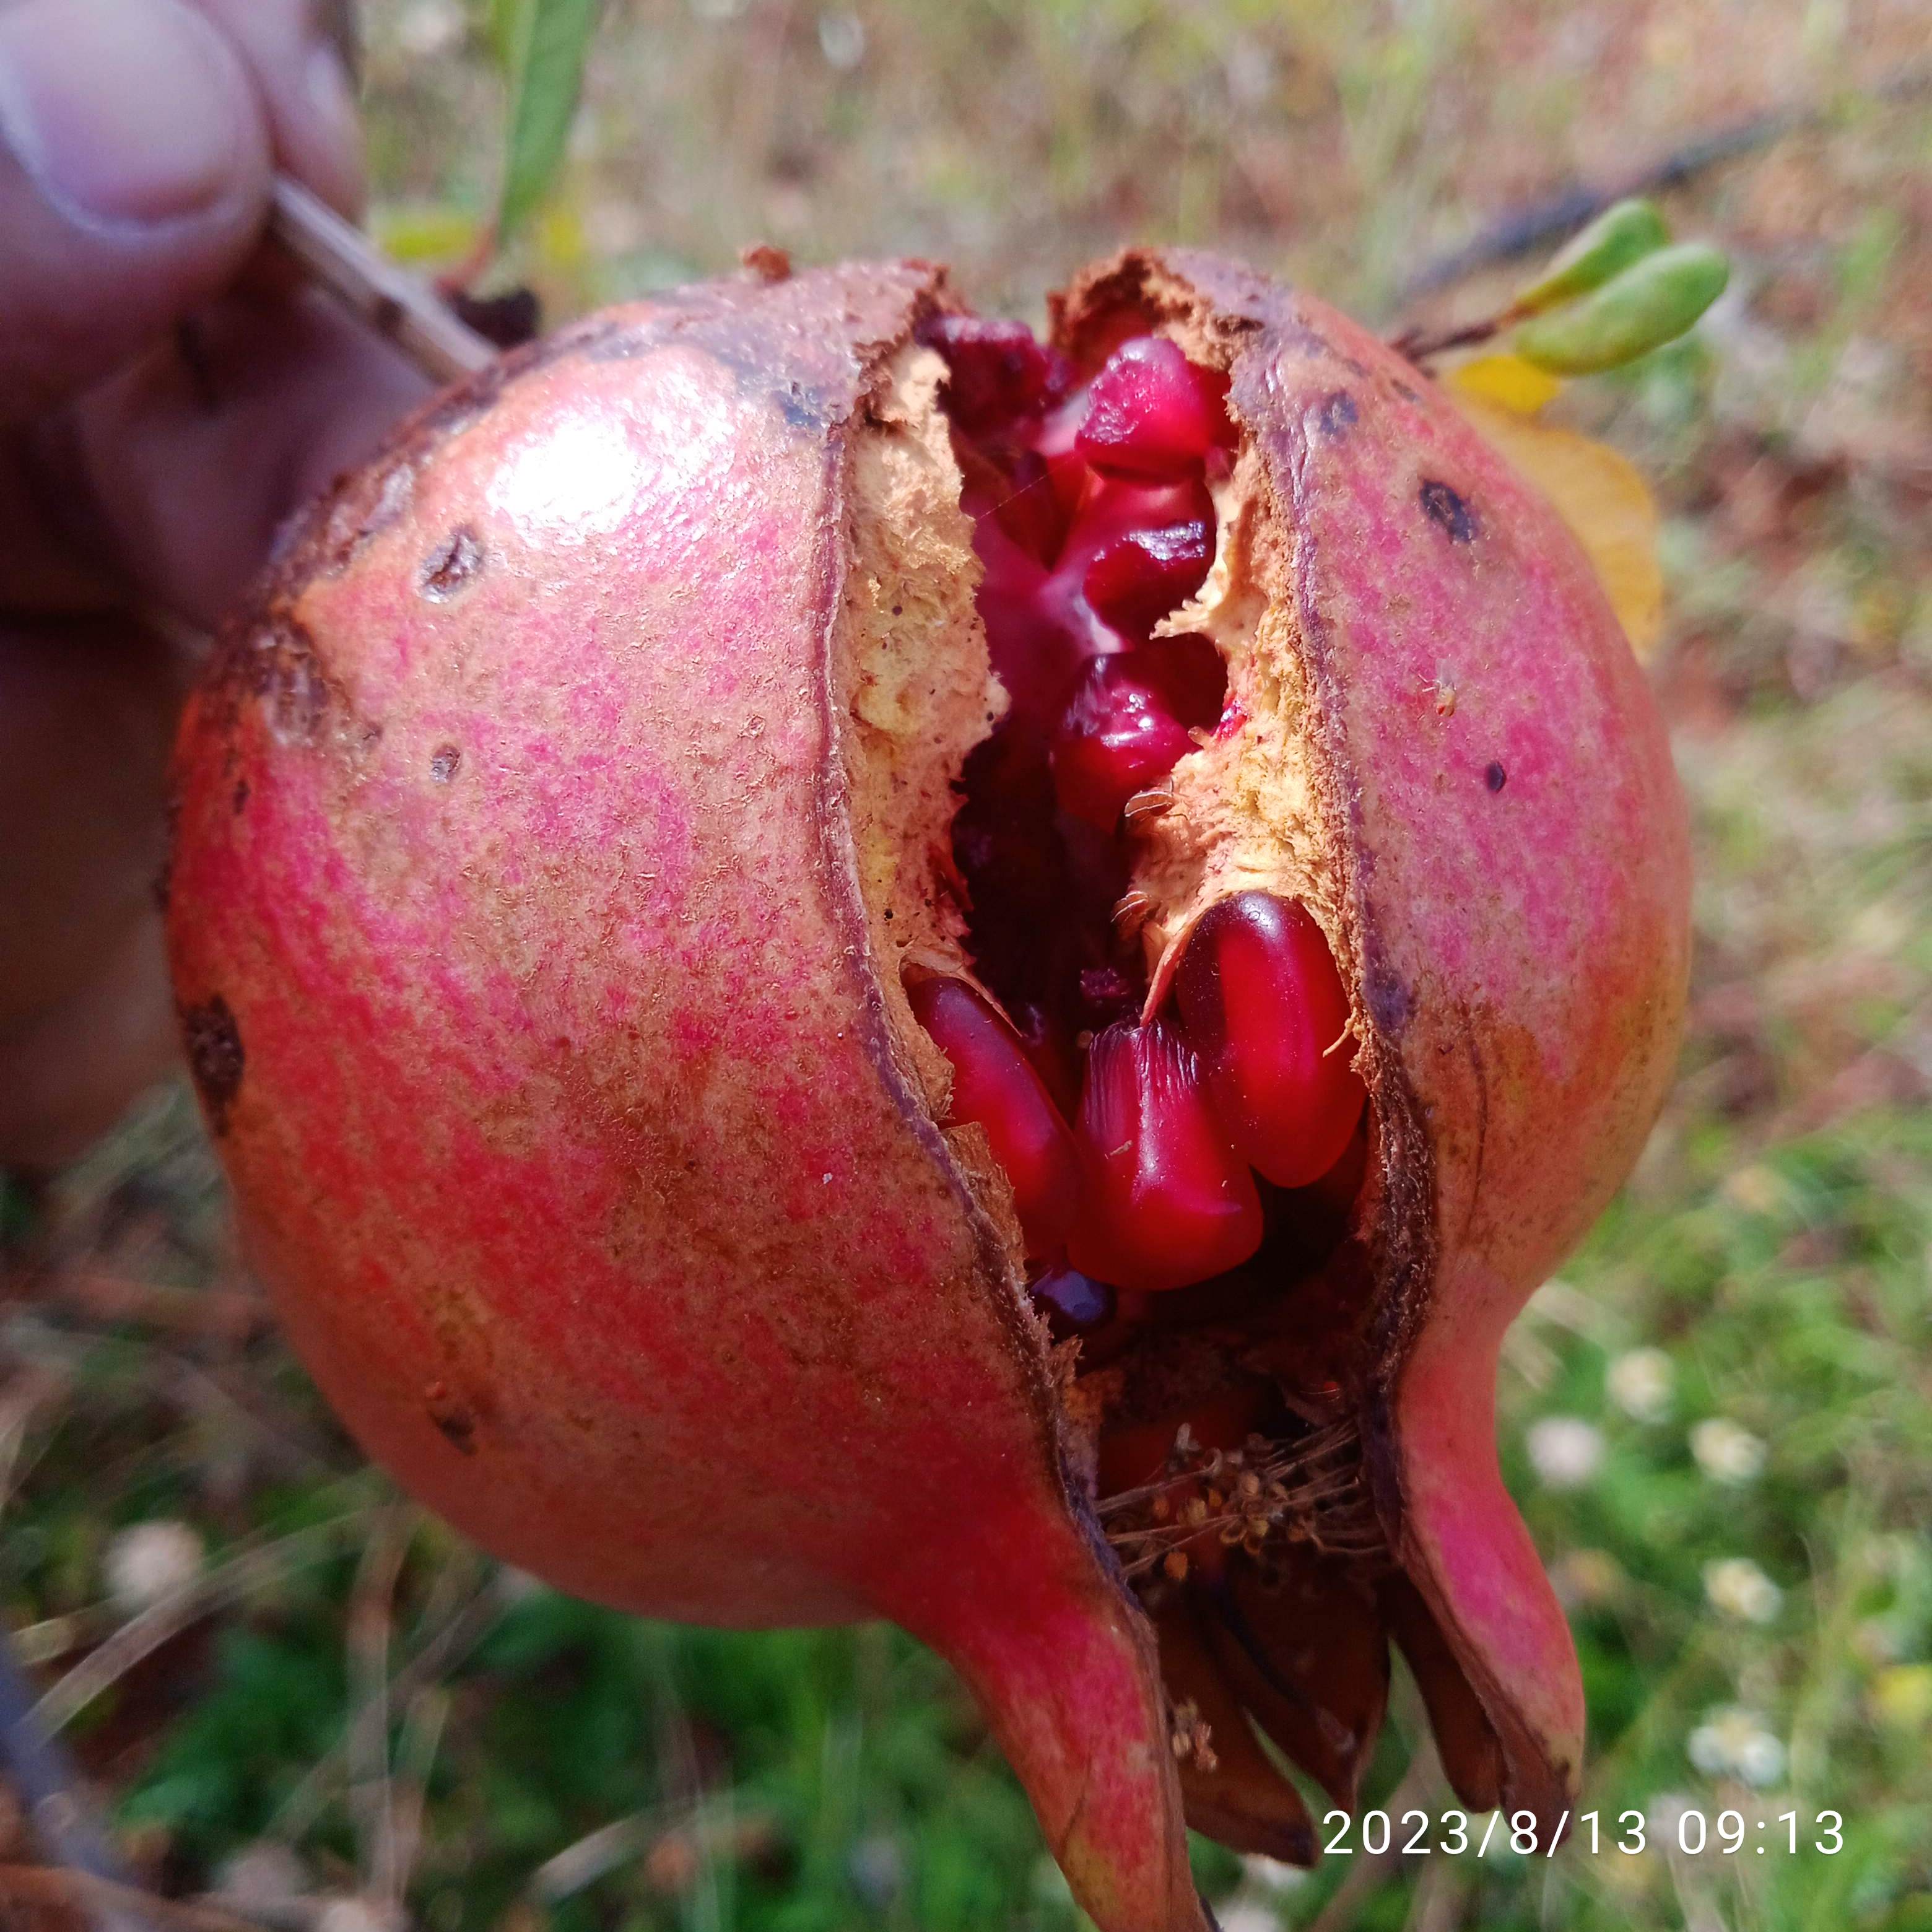
Label: Bacterial_Blight